Deb Goldberg

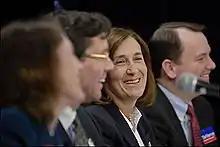
Goldberg (center right) at a debate with Andrea Silbert, Sam Kelly and Tim Murray

In the 2006 Democratic Primary, Goldberg finished second in a three-way race to then-Worcester Mayor Tim Murray with 33% of the vote.